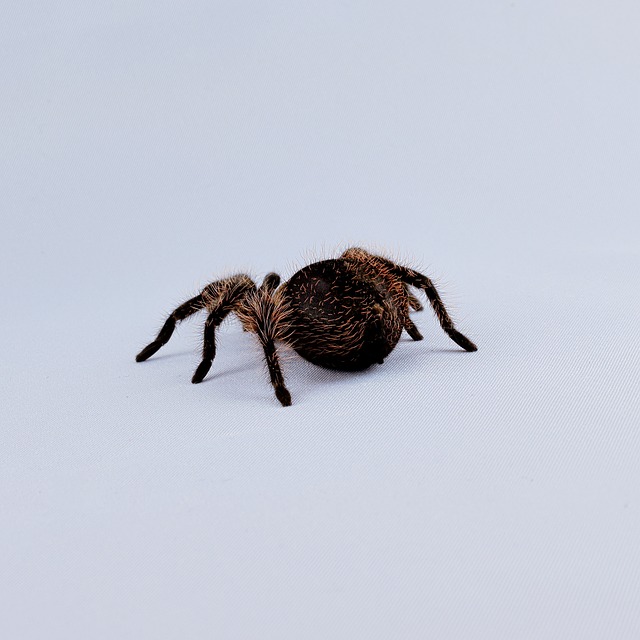
Label: ragno